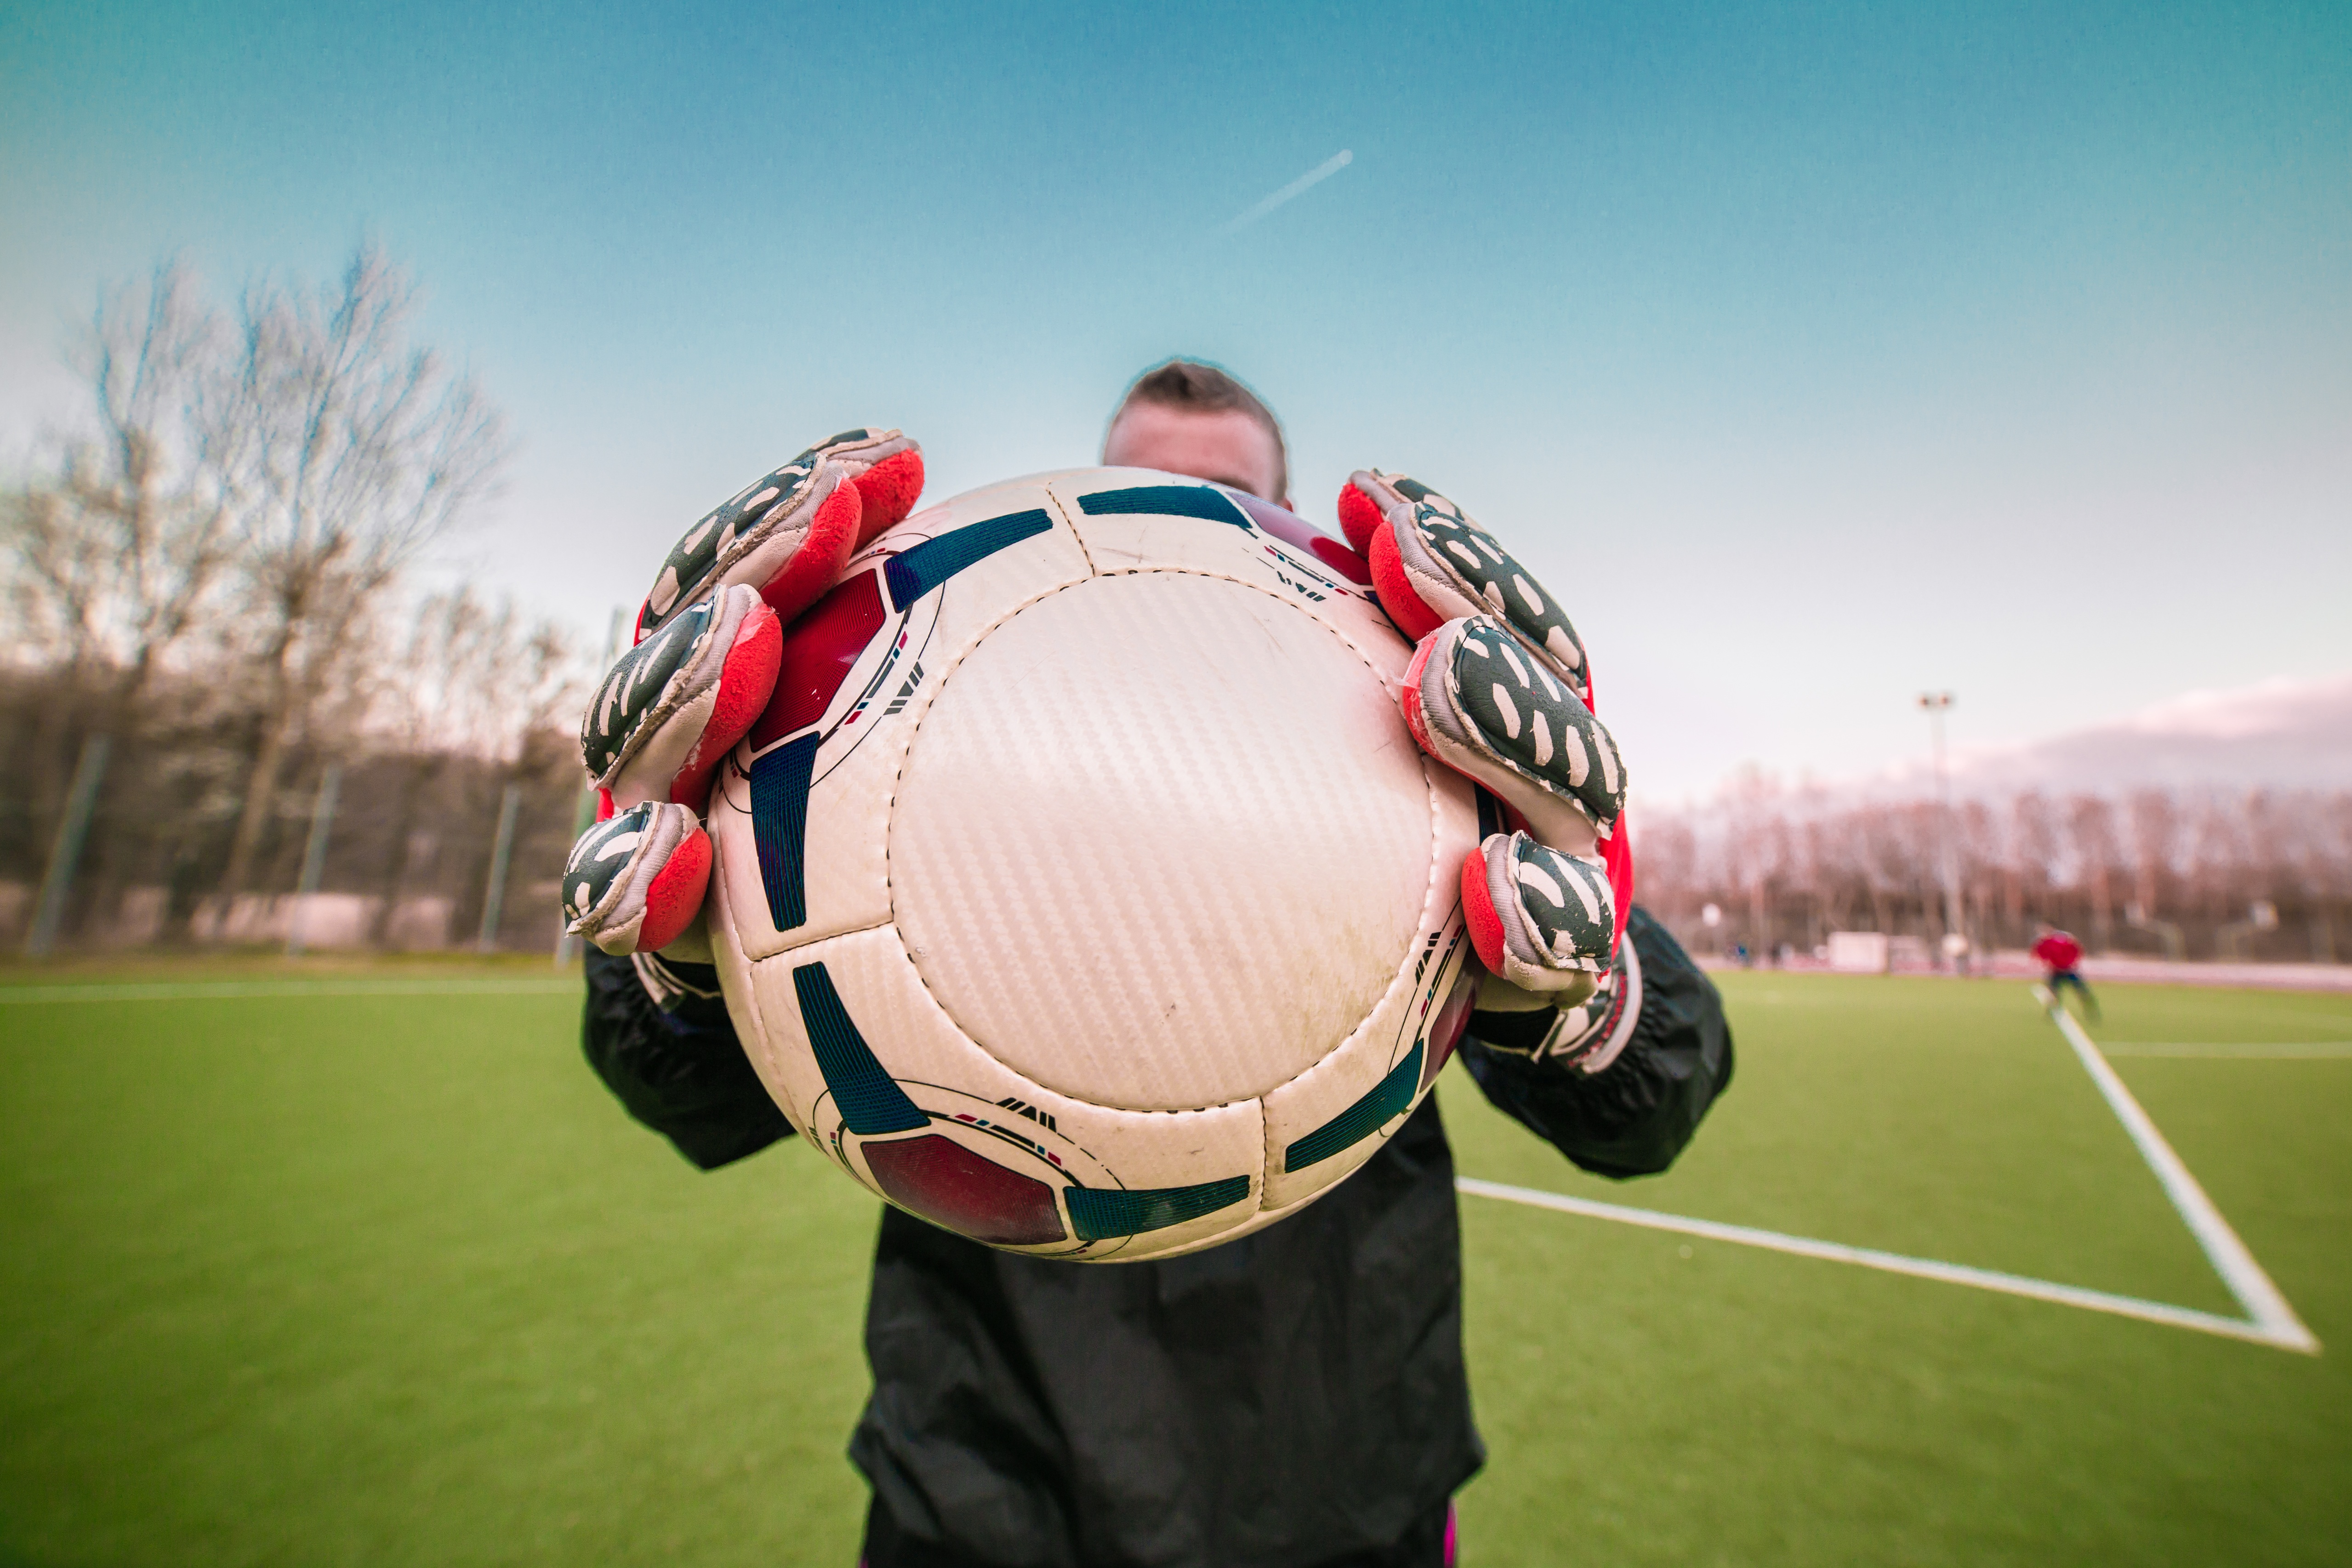
sport, soccer, football, stadium, goal, player, american football, sports, ball, goalkeeper, keeper, football player, football match, ball game, footballers, door husband, sport venue, baseball positions